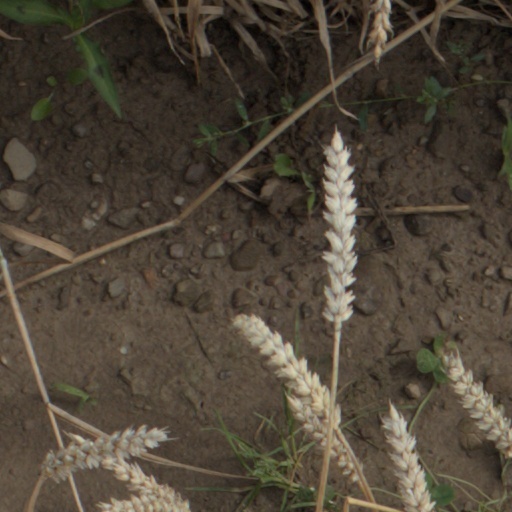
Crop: wheat